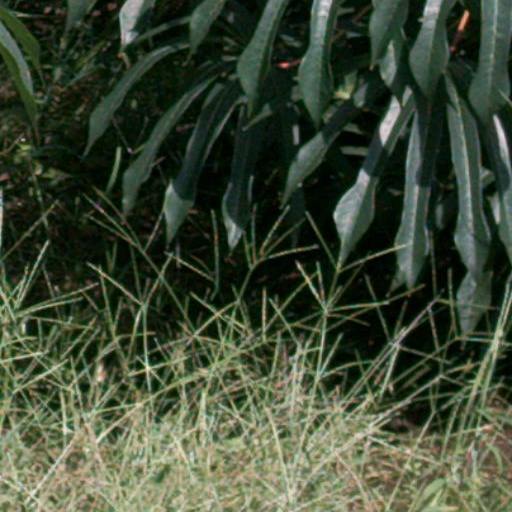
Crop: cassava